An Odd Evening in April

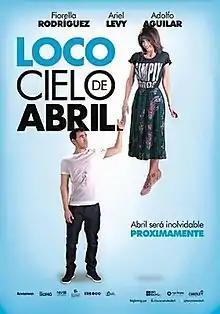
Theatrical release poster

An Odd Evening in April (Spanish: Loco cielo de Abril) is a 2014 Peruvian romantic comedy film written and directed by Sandro Ventura. It was released on April 3, 2014.